Urticina columbiana

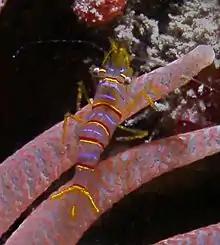
The candy stripe shrimp ("Lebbeus grandimanus"), a symbiont of "Urticina columbiana"

The candy stripe shrimp ("Lebbeus grandimanus") is one of the symbionts of this species.